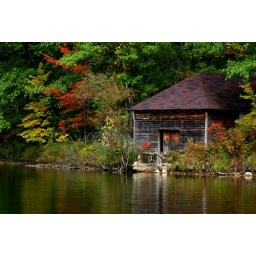
Abandoned boat house on Long Lake in Harrison, Michigan.